Rosemarie Dunham

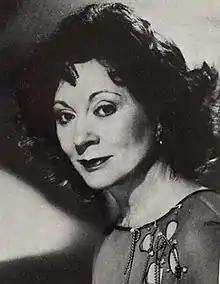
Photo by Cornel Lucas, 1981

Rosemarie Dunham (born Rosemarie Tomlinson; 13 December 1924 – 5 December 2016) was a British actress. She is sometimes credited as Rosemary Dunham.